Seychour Rugs

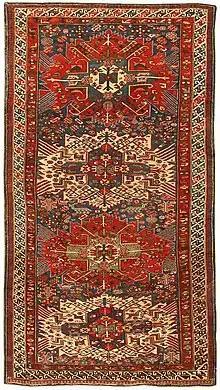

A subtype of the Kuba rug, antique Seychour (also known as Seichur and Zeychour) rugs are made in the small town of Yukhari-Zeykhur in Azerbaijan in the Northeast Caucasus. Prized for the detailed precision of their drawing and design as well as for their saturated colors, antique Seychour rugs popularly display designs such as cabbage rose and the Seychour cross. Differing from other Caucasian rugs, antique Seychour rugs do not share the same symmetry in their borders; they do however, share a similar flat-woven structure. In these particular rugs, one half of the knot is hidden.